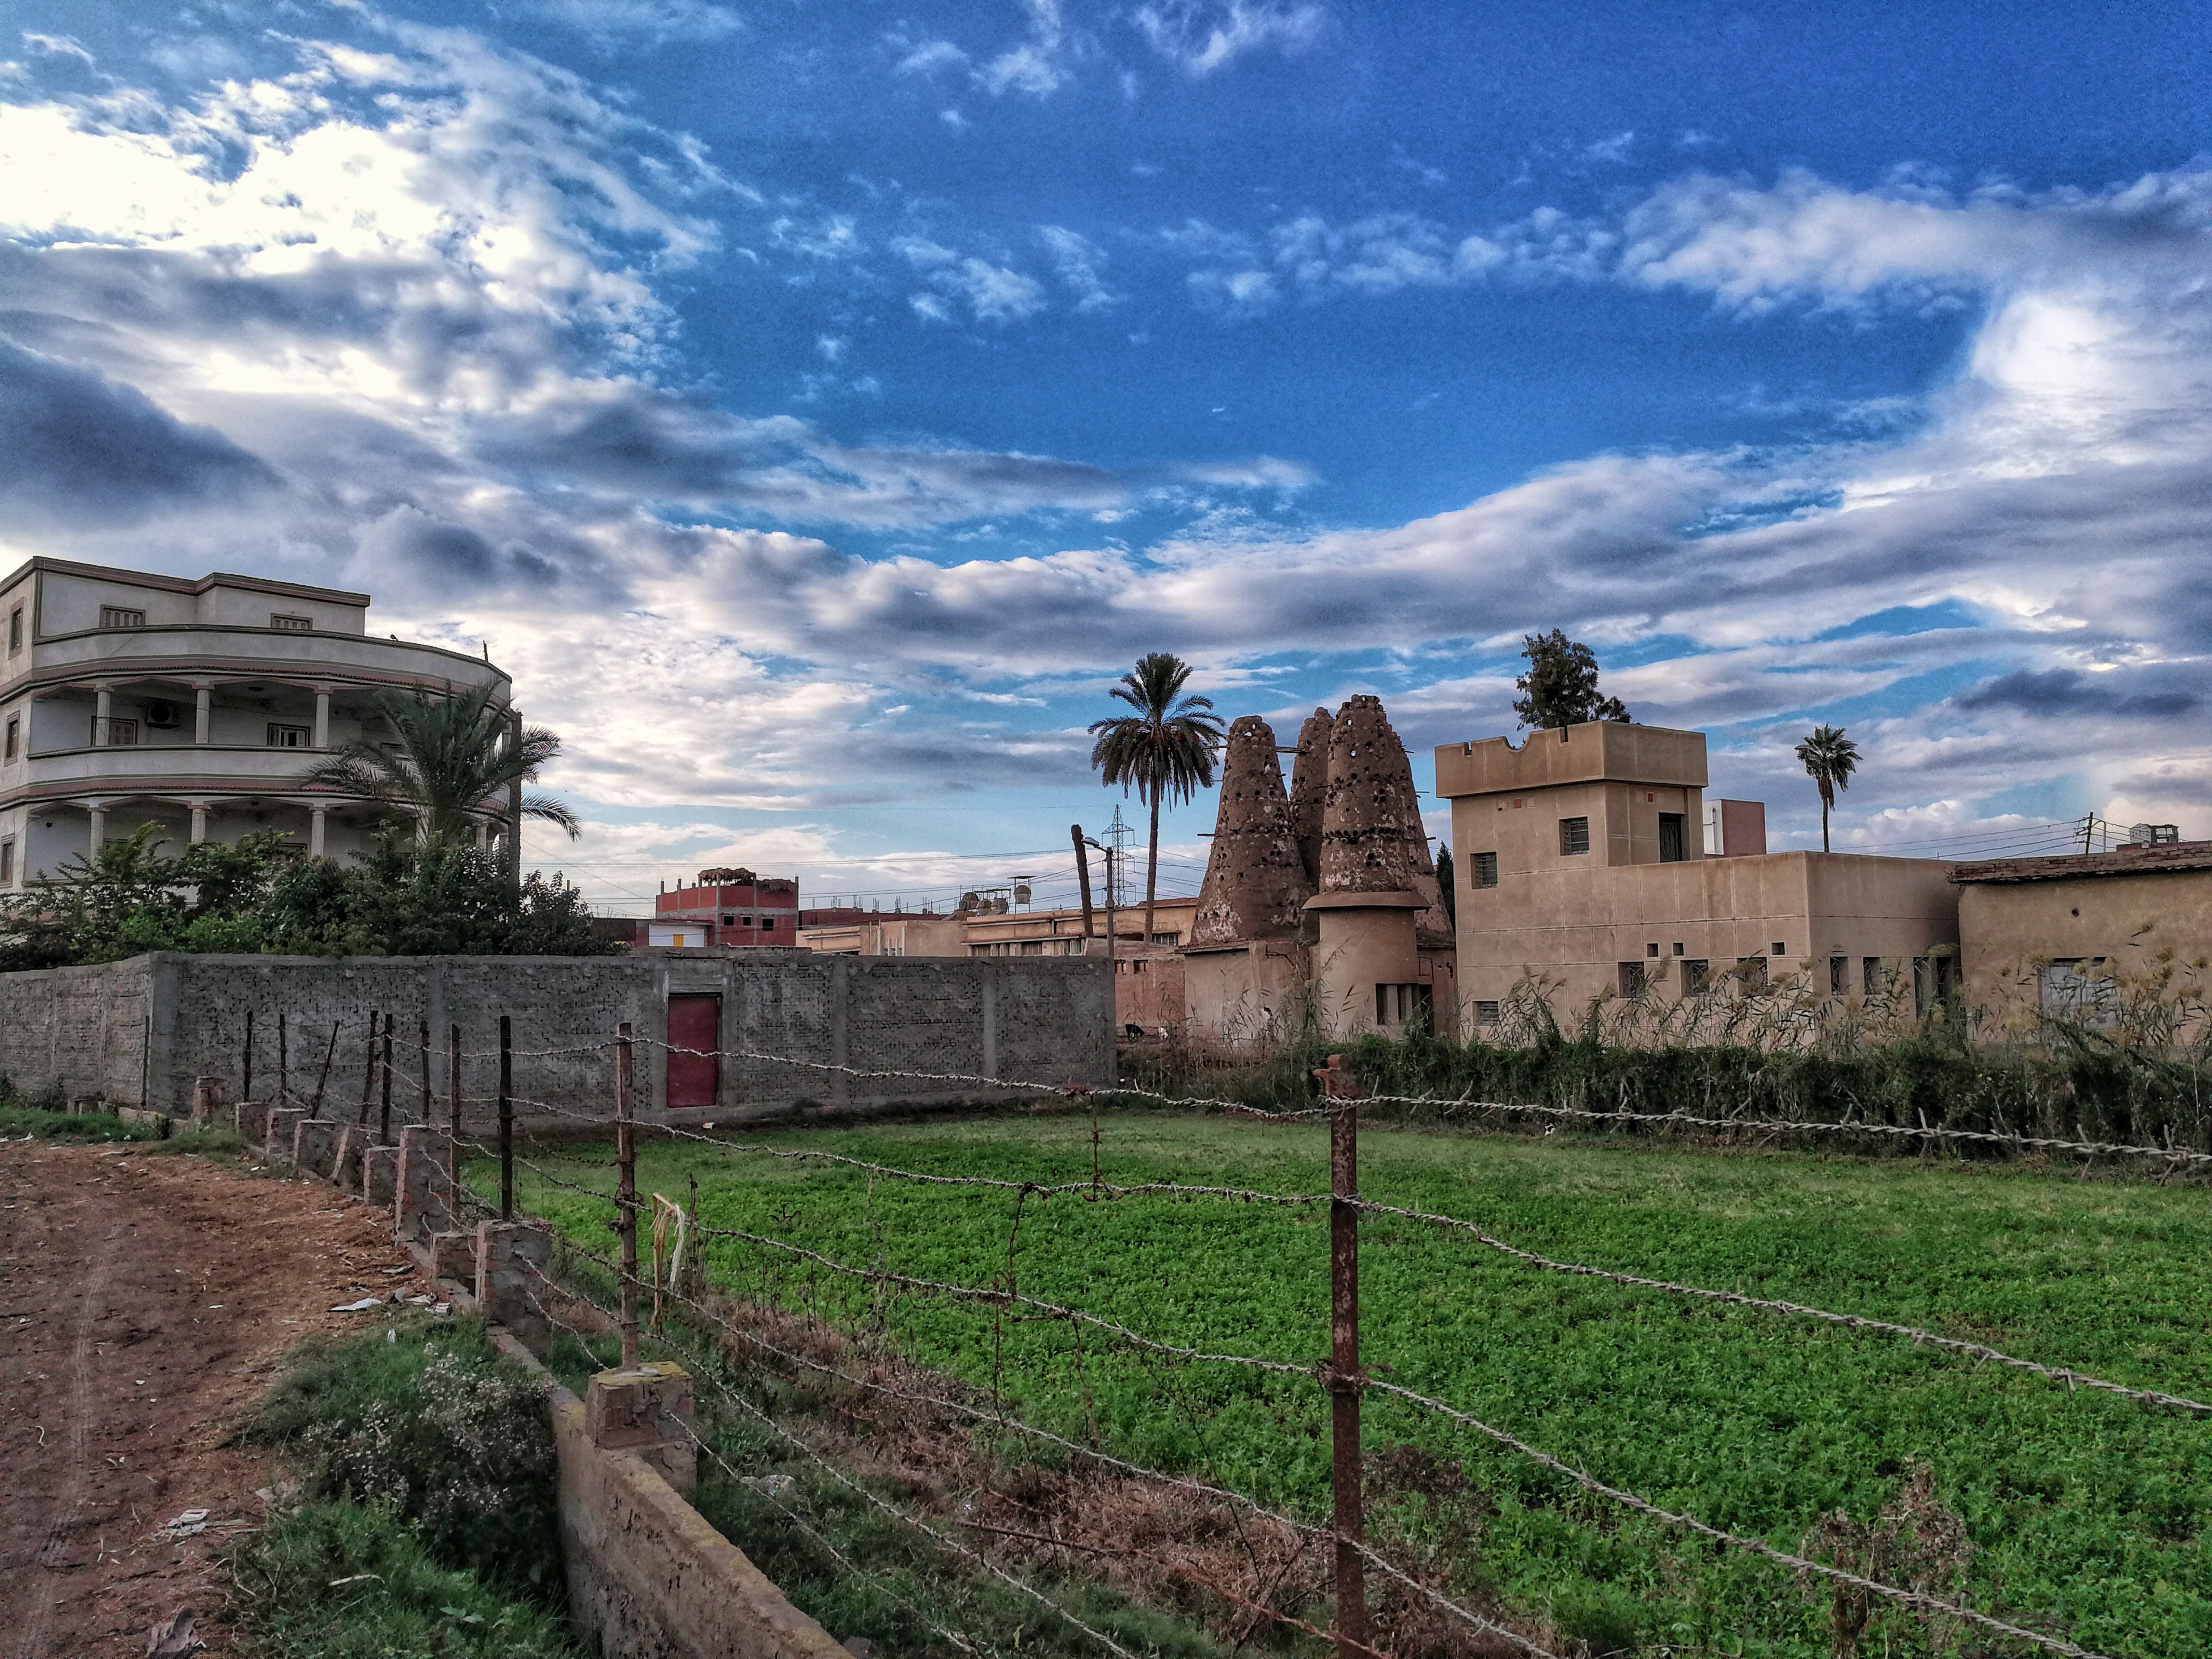
countryside, nature, sky, cloud, landmark, grass, wall, field, tree, stately home, estate, rural area, building, meteorological phenomenon, daytime, landscape, castle, fortification, historic site, village, plant, meadow, facade, evening